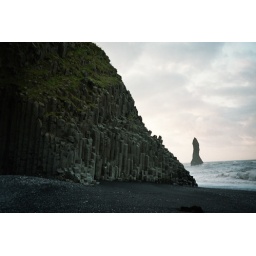
Basalt columns on black sand beach near Vik, Iceland